Piper Alpha

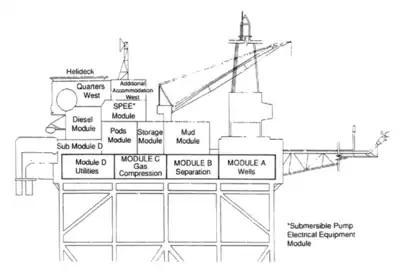
Simplified elevation view (platform west) of Piper Alpha

Piper Alpha's production facilities were designed by Bechtel in London. The supporting platform jacket, as well as the topside module structures and buildings, were designed by McDermott Hudson. The eight-legged jacket structure was constructed by J. Ray McDermott in Ardersier, Inverness-shire, and Union Industrielle et d'Entreprise in Le Havre, France, with the sections united in Ardersier before being towed out during 1975. The jacket weighed around 14,000 tonnes and was tall, of which a length of was permanently submerged. Four clusters of foundation piles extended a further below the seabed. Topside modules weighing about 10,000 tonnes in aggregate were lifted from a crane ship and installed over the jacket in late 1976.